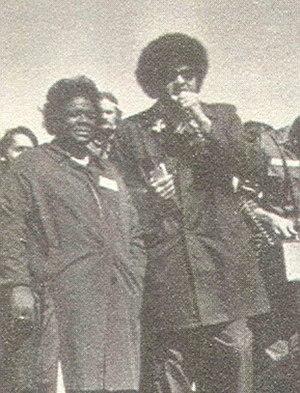
George Alvin Wiley, né le 26 février 1931 et mort le 8 août 1973, est un militant américain leader au sein du mouvement des droits civiques et, par ailleurs, un professeur de chimie reconnu.